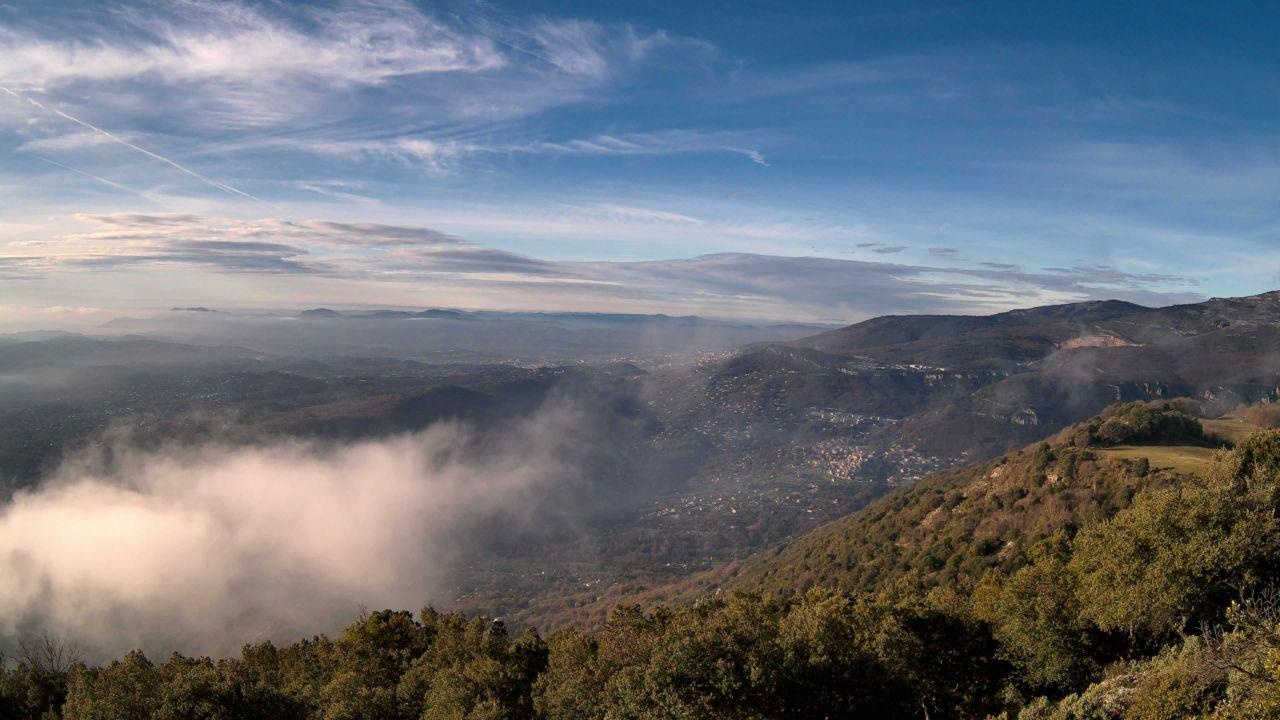
Fire: no
Smoke: no